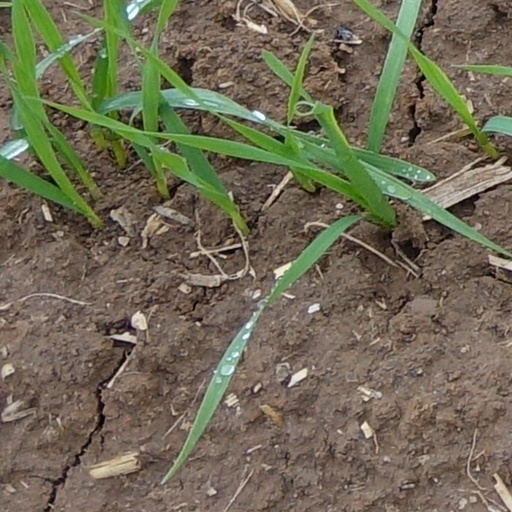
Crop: wheat